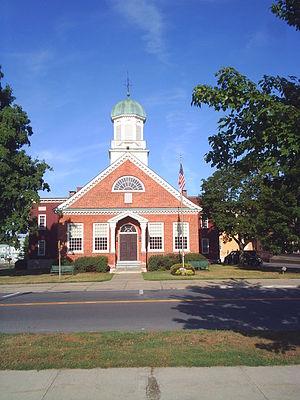
Le comté de Fulton est un comté de l'État de New York, aux États-Unis comptant plus de 55 000 habitants. Le siège de comté est Johnstown.